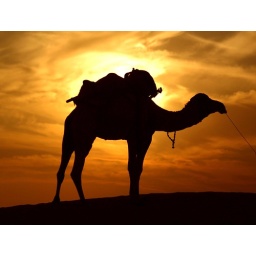
The sky above and the ship below